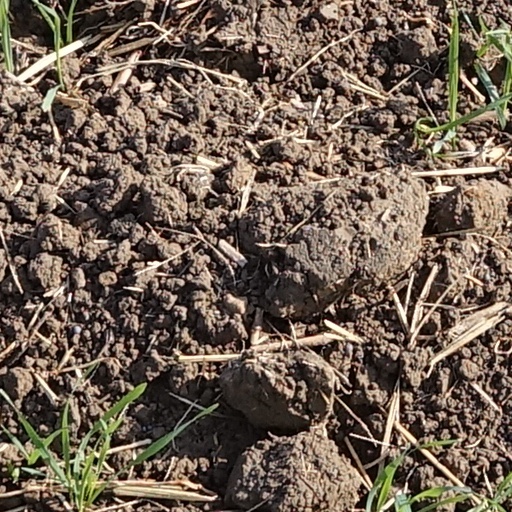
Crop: wheat